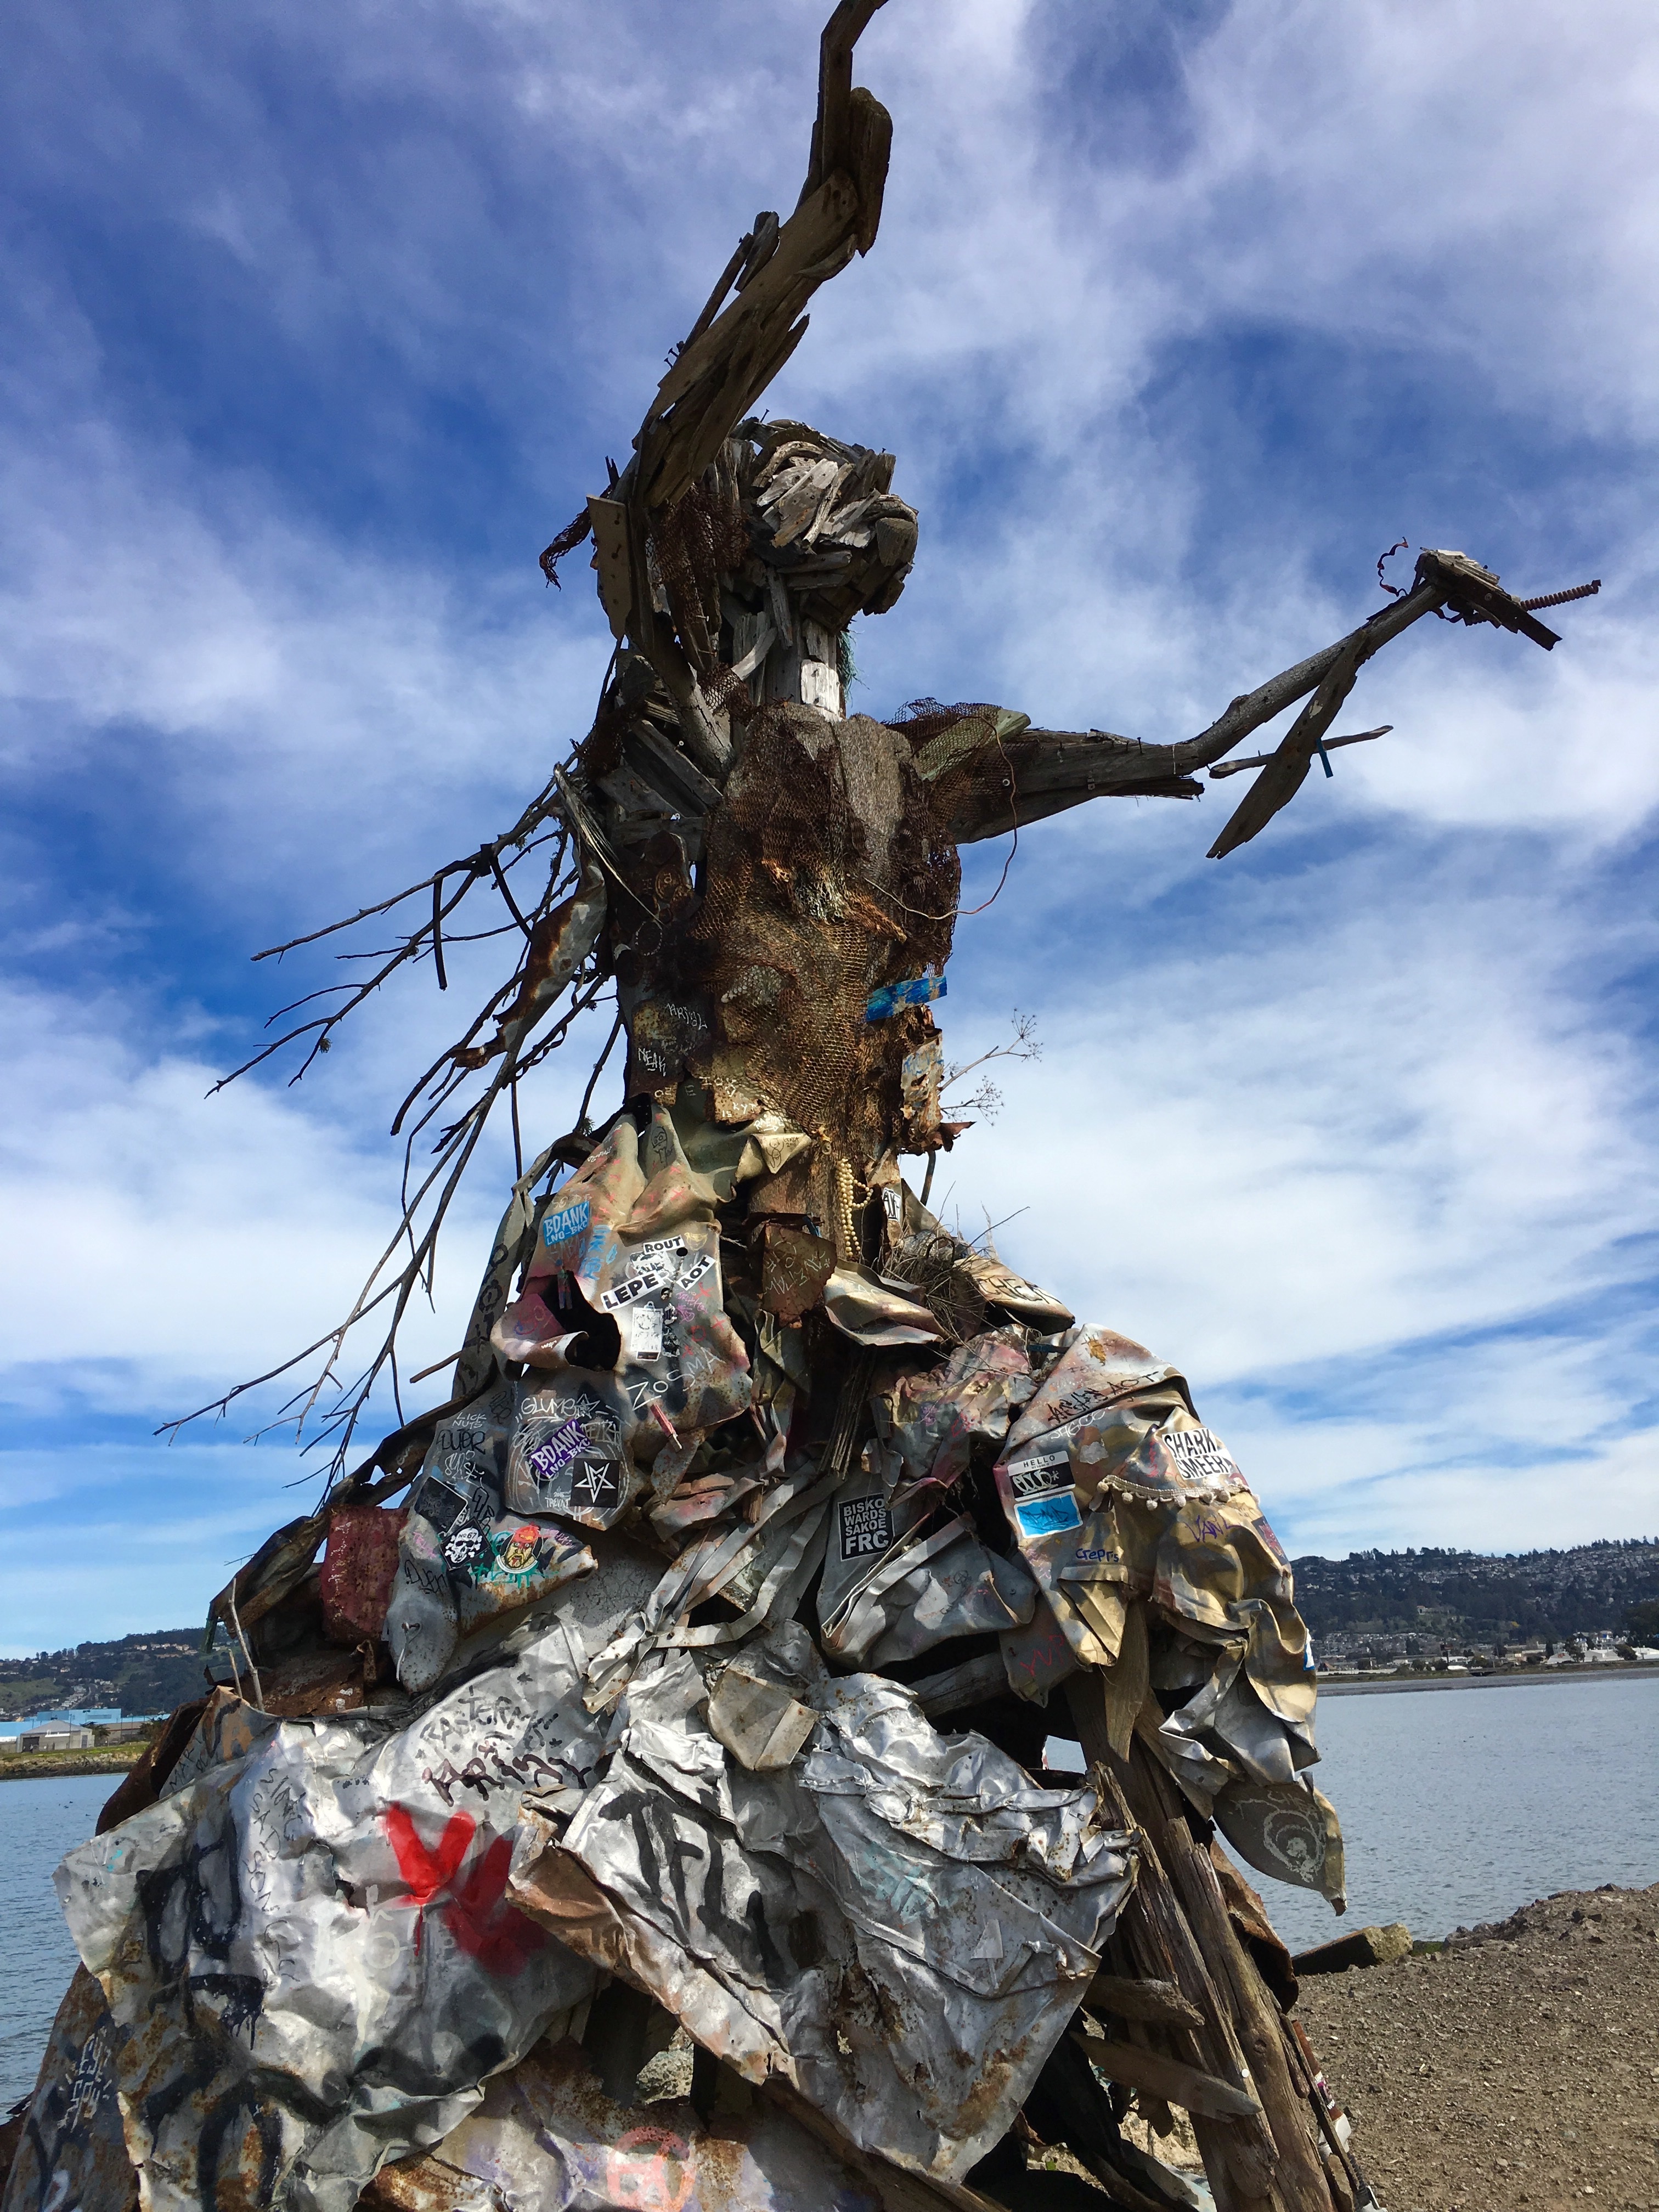
tree, rock, monument, statue, sculpture, art, woody plant